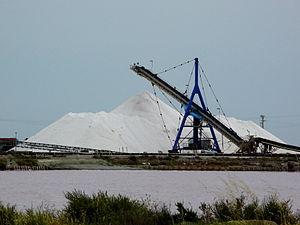
Salins de Camargue montrant la formation des camelles (montagne de sel) grâce à un élévateur muni du rouleau sans fin
Les Salins d'Aigues-Mortes est l'un des 6 établissements de la société les Salins du Midi, et le siège historique de cette société.
Le sel de table, sel alimentaire ou sel de cuisine, est composé essentiellement de chlorure de sodium. Il se présente sous différentes formes : gros sel, sel fin, fleur de sel.